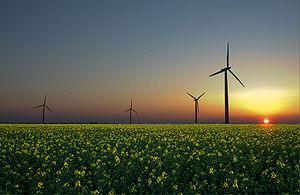
Les énergies renouvelables sont des sources d'énergie dont le renouvellement naturel est assez rapide pour qu'elles puissent être considérées comme inépuisables à l'échelle du temps humain. Elles proviennent de phénomènes naturels cycliques ou constants induits par les astres : le Soleil essentiellement pour la chaleur et la lumière qu'il génère, mais aussi l'attraction de la Lune et la chaleur générée par la Terre. Leur caractère renouvelable dépend d'une part de la vitesse à laquelle la source est consommée, et d'autre part de la vitesse à laquelle elle se renouvelle.